Al Ain (horse)

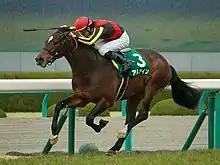
Al Ain in March 2017

Al Ain, (foaled 1 May 2014) is a Japanese Thoroughbred racehorse. After winning two minor races in the autumn of 2016 he made significant improvement in the following spring to take the Mainichi Hai and the Satsuki Sho. Later that year he finished fifth in the Tokyo Yushun and second in the St Lite Kinen. As a four-year-old in 2018 he failed to win in six starts but ran well in several major races, finishing third in the Osaka Hai and the Mile Championship and fourth in the autumn edition of the Tenno Sho. In 2019 he recorded his first victory in almost two years when he won the Osaka Hai.